Canon PowerShot S90

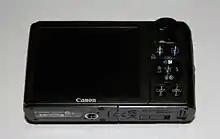
PowerShot S90 rear view

A similar category to high-end compact cameras are mirrorless interchangeable lens cameras ("micros"), some of which are in a compact form factor (with a similar-sized body), such as the Panasonic Lumix DMC-GF1, Olympus PEN E-P1/E-P2, and Sony Alpha NEX-3. Micros differ however in being significantly larger (with lens attached), and significantly higher-end, featuring much larger sensors and interchangeable lenses.